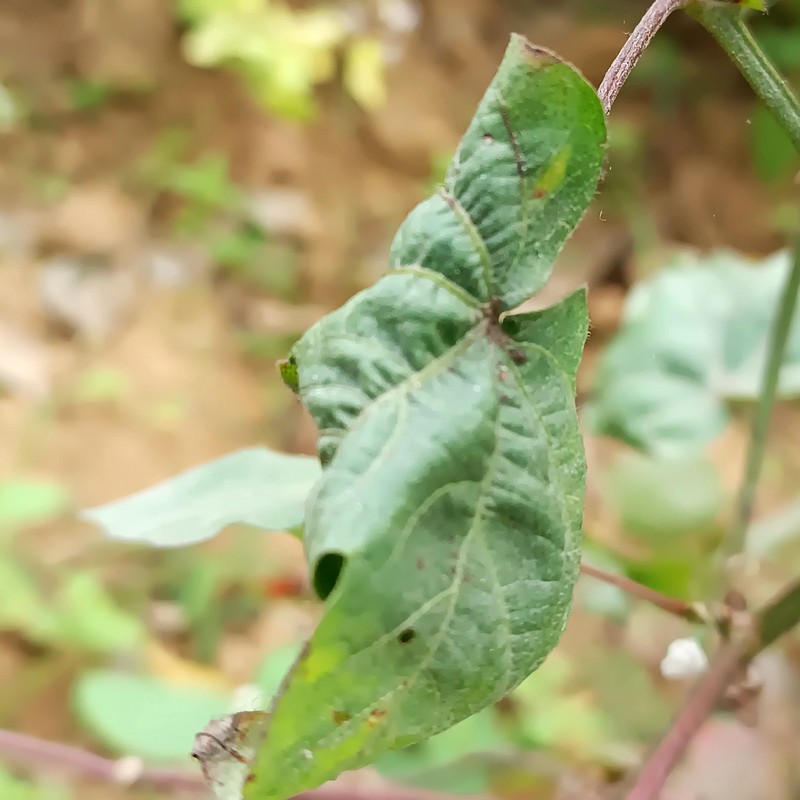
Label: Curl Virus